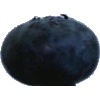
Label: blueberry